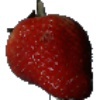
Label: Strawberry 1